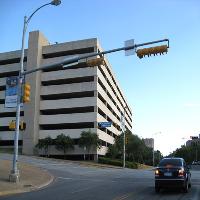
Weather: sun or clear